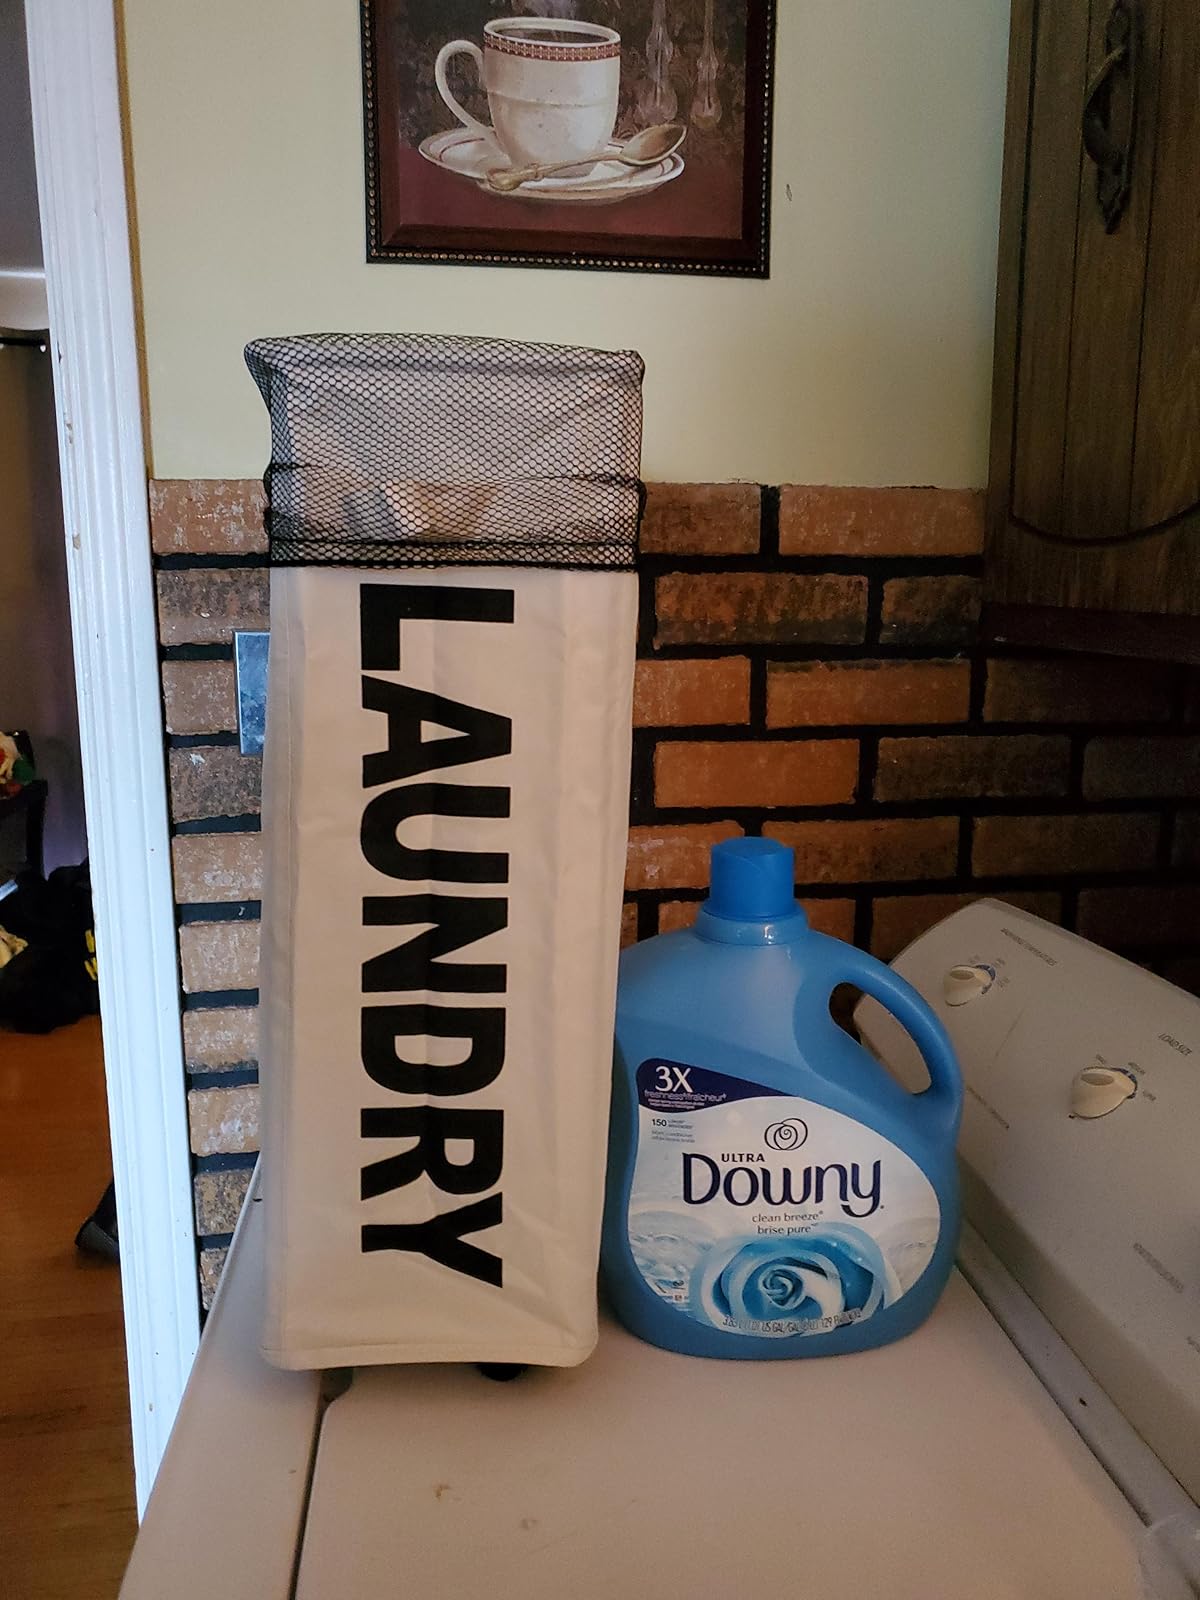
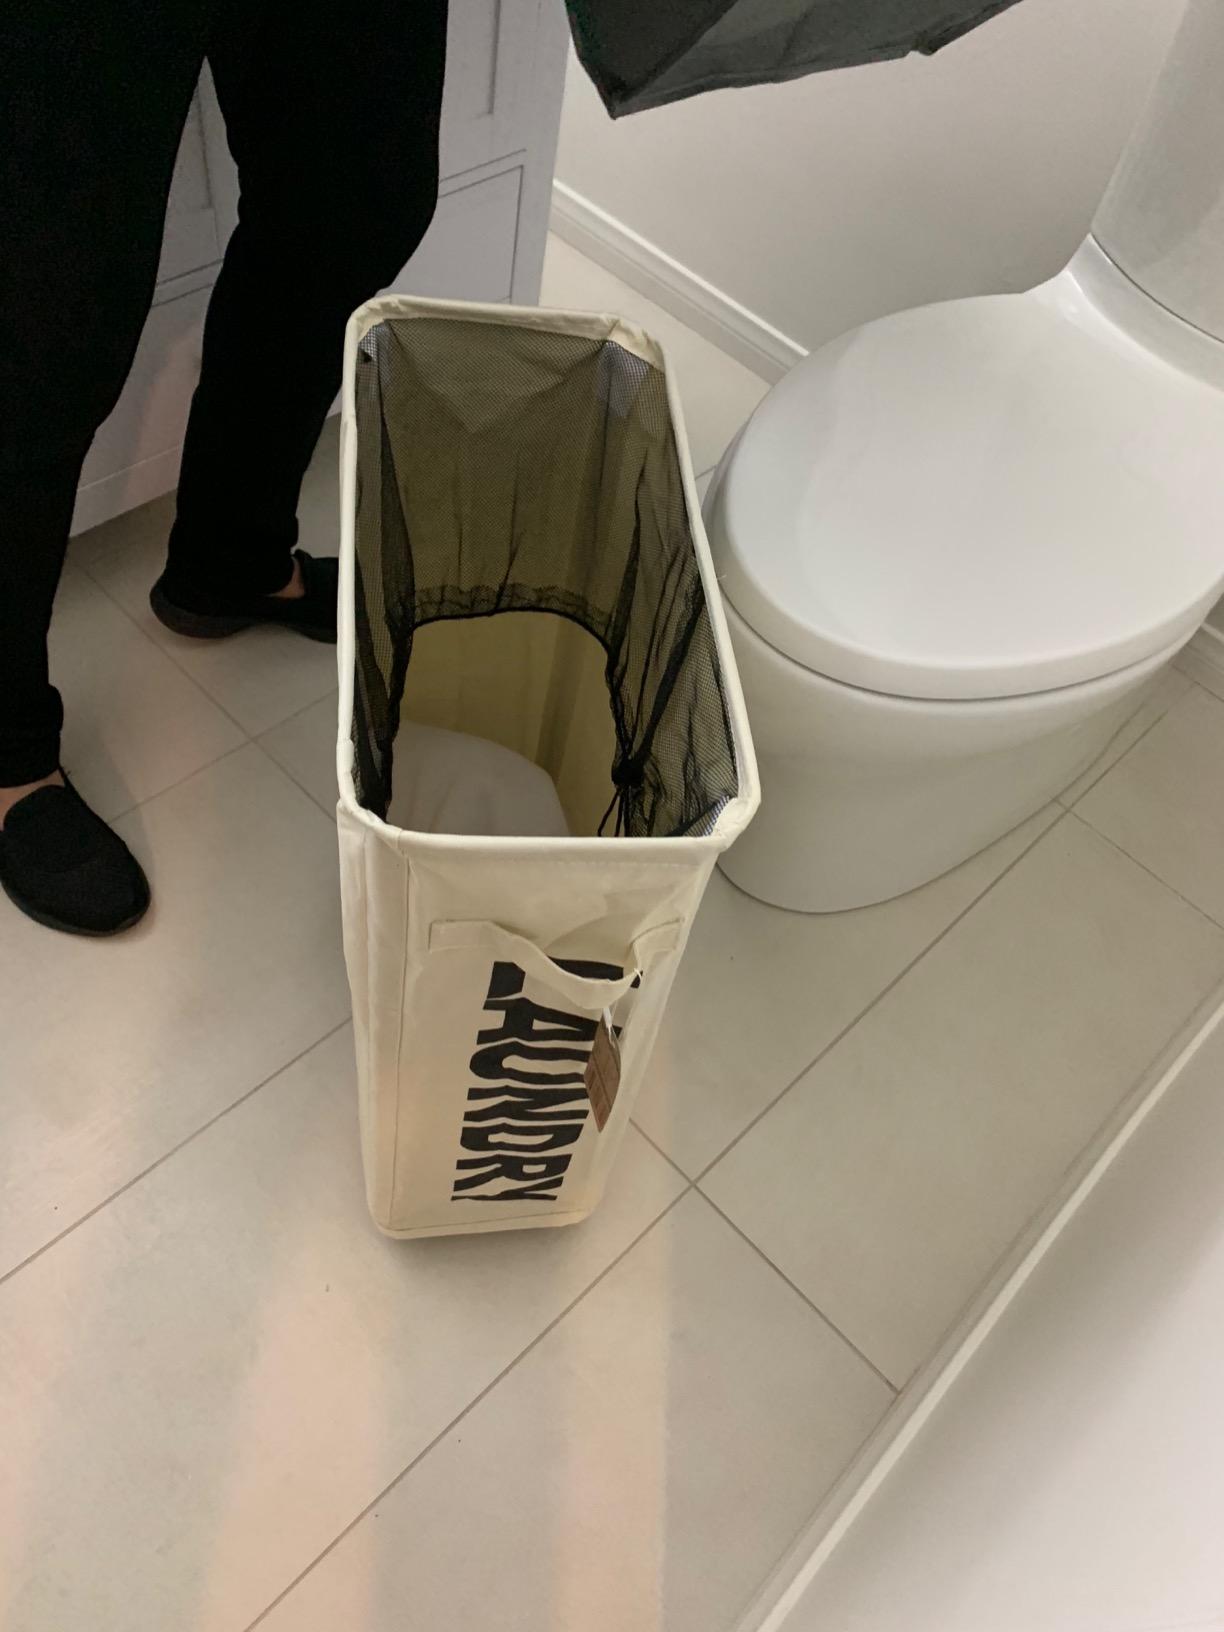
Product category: items_hamper
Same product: yes